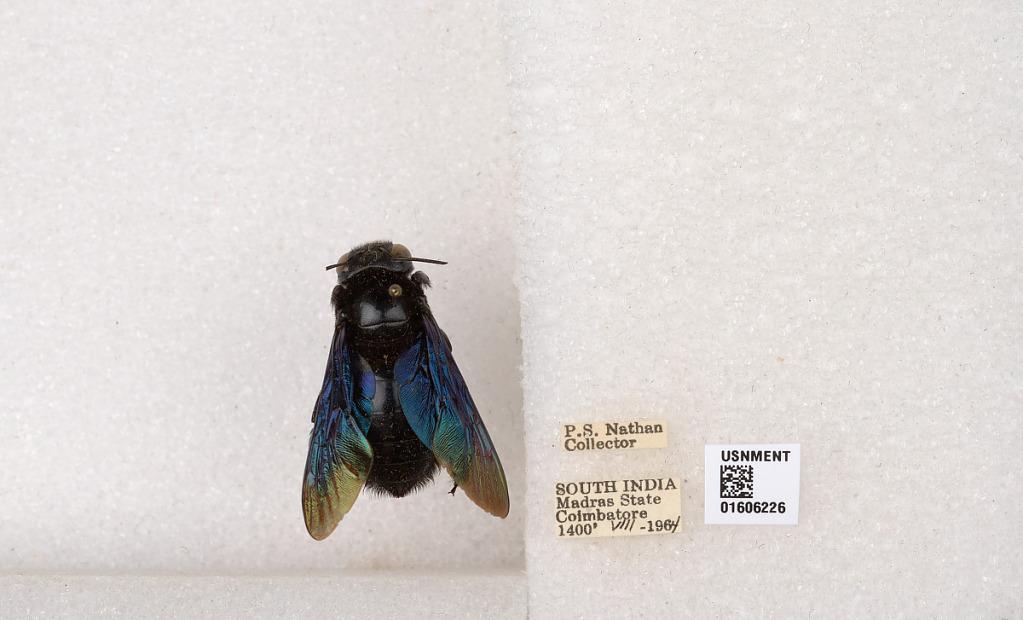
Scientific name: Xylocopa (Biluna) auripennis auripennis Lepeletier
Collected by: P. Nathan
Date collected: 1964-8-1
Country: India
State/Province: Tamil Nadu
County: Coimbatore
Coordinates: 10.9955, 76.9034